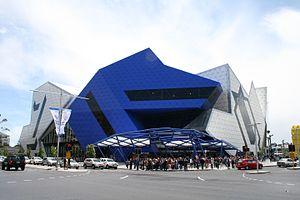
Le RAC Arena est une salle multi-sport située à Perth en Australie, elle a été inaugurée en 2012 et peut contenir jusqu'à 15 000 personnes.